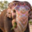
Label: elephant